ElkY

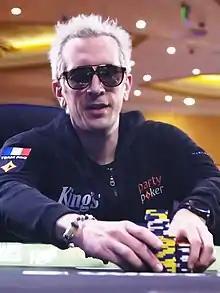
ElkY at King's Casino Rozvadov in 2020

Bertrand Grospellier (born 8 February 1981 in Melun), also known as ElkY , is a French poker player and former "" and "Warcraft III" esports player. As of February 2025, his total live poker earnings exceeds $15.4 million. He has won two World Series of Poker bracelets.